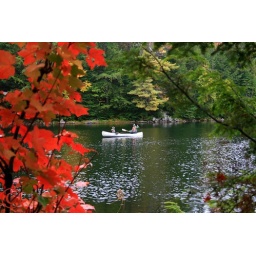
A father and son fish in the waters of Algonquin Park's Peck Lake September 28/08.